Pongsapat Pongcharoen

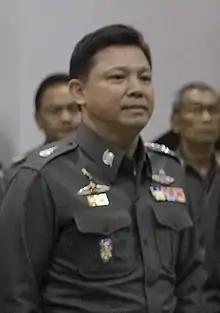
Pongsapat Pongcharoen at Royal Thai Police headquarters in 2010

Pongsapat Pongcharoen was the Deputy Commissioner-General of the Royal Thai Police and 2013 Bangkok gubernatorial candidate for Pheu Thai Party.